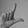
ASL letter: L